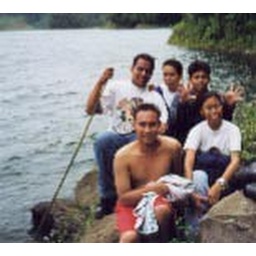
with the guys at lake balinsasayaw....1st field trip in college